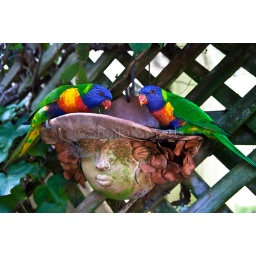
Rainbow lorikeets feeding in plant pot